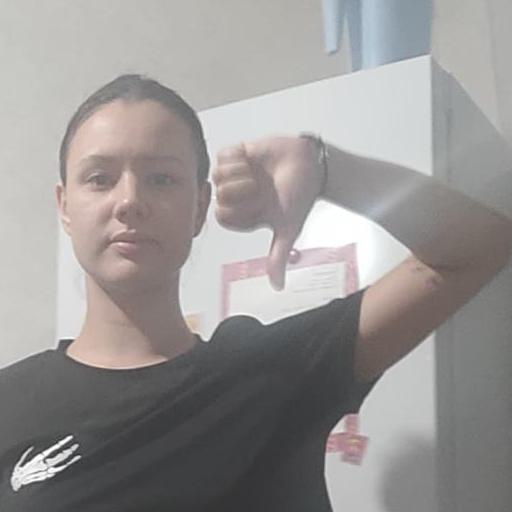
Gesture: dislike